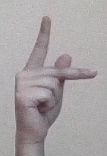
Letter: dha